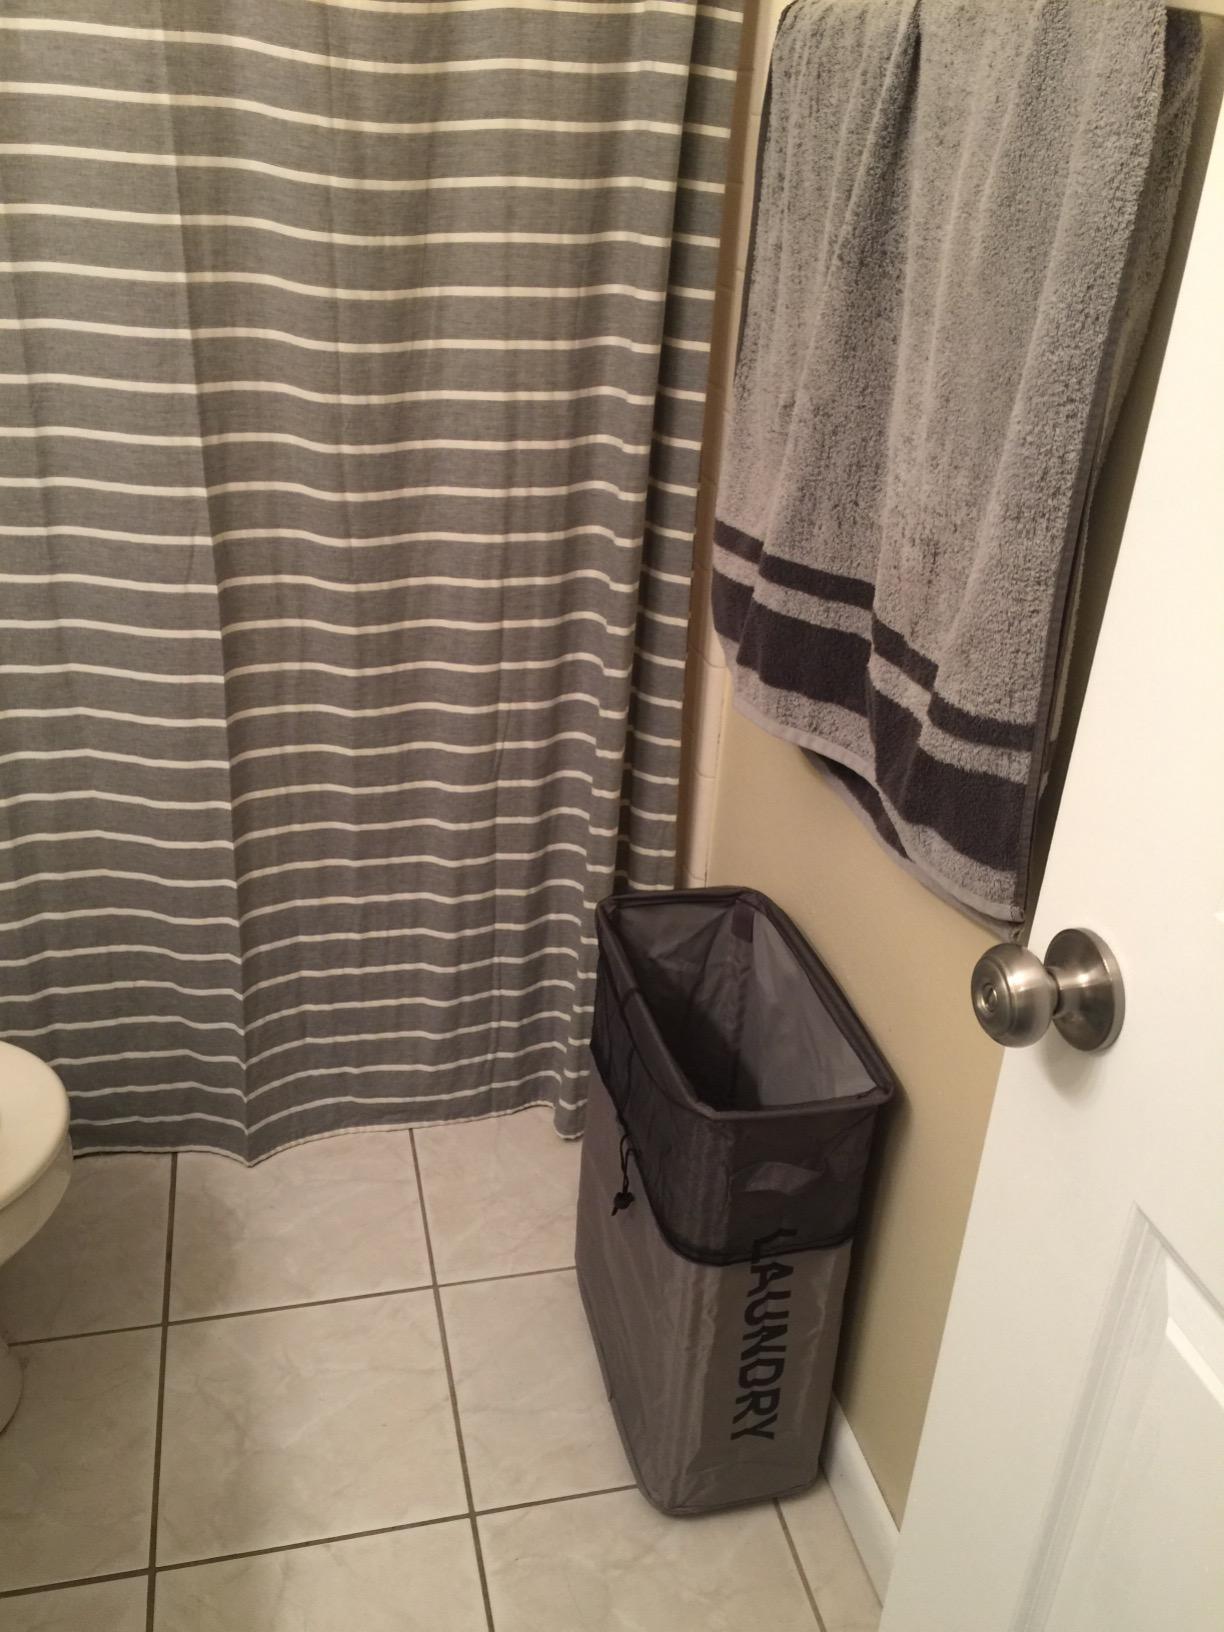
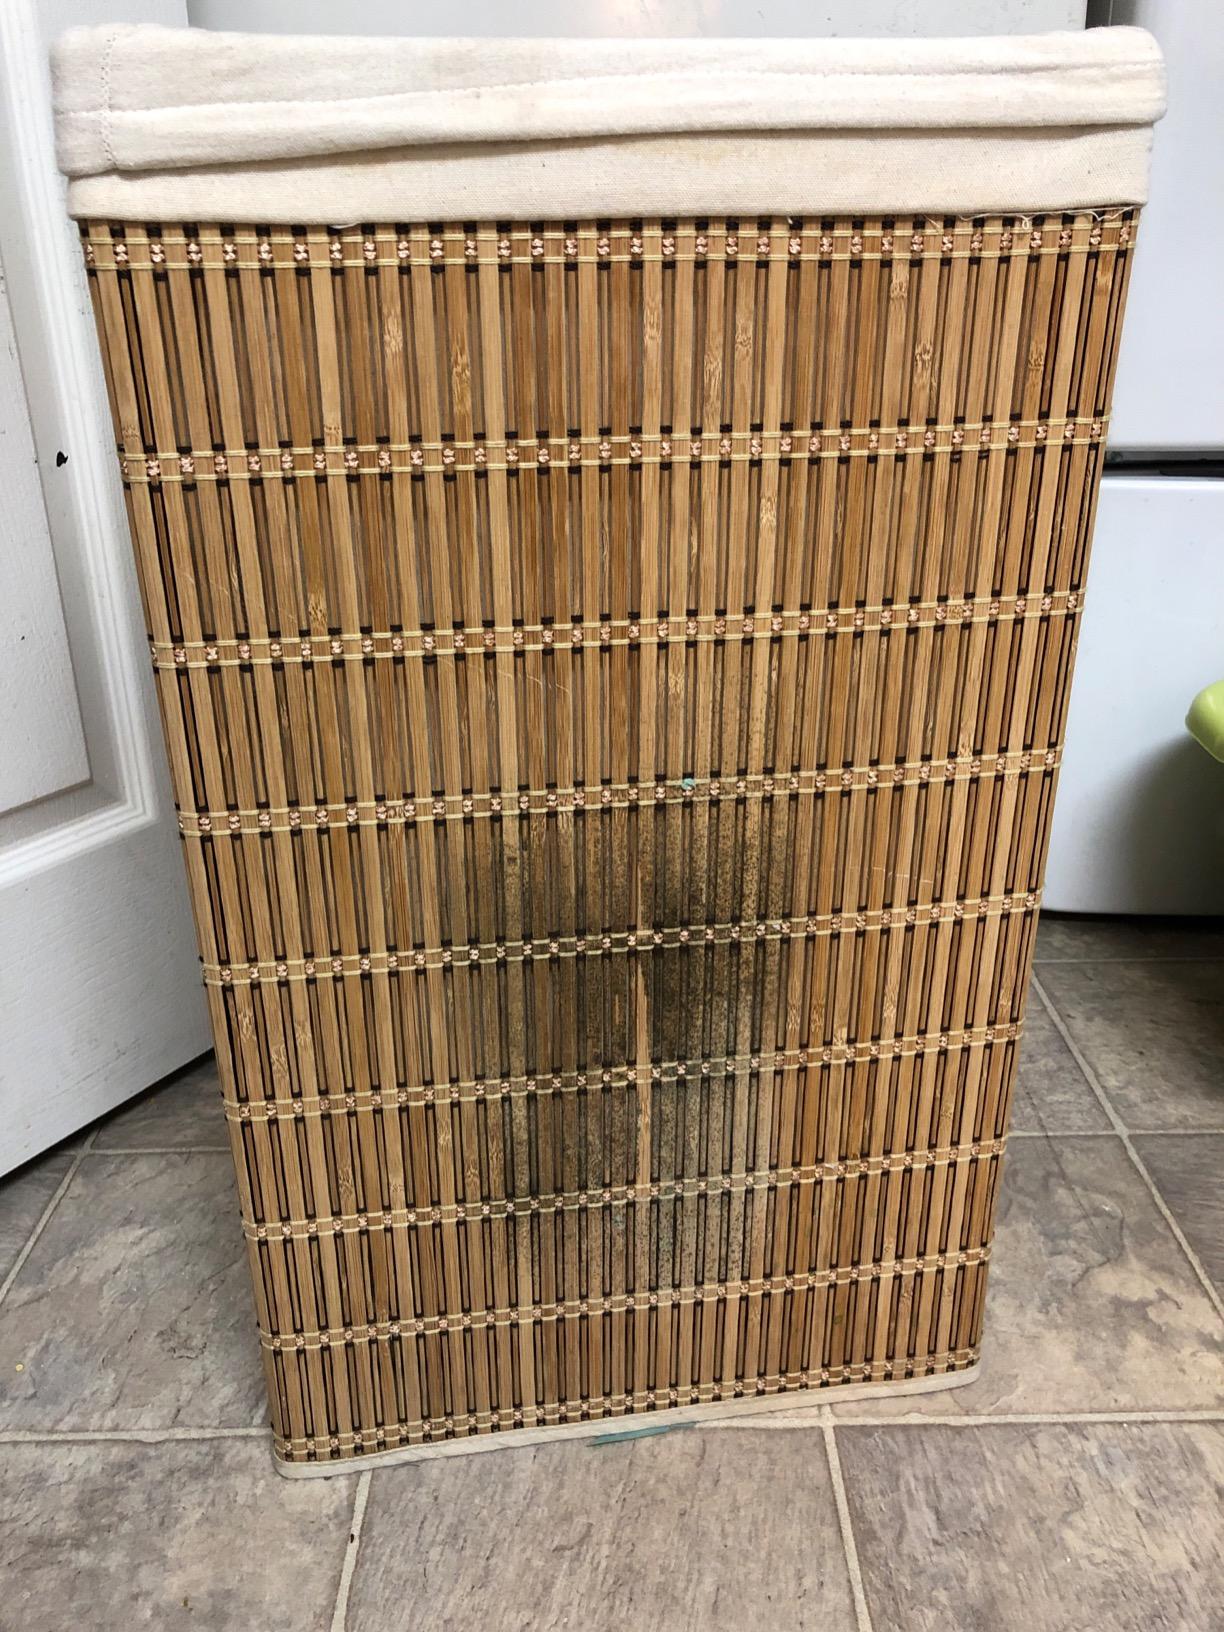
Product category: items_hamper
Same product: no